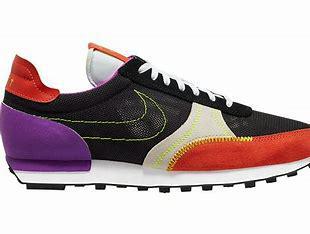
Brand: Nike
Model: Daybreak